Pope Innocent II

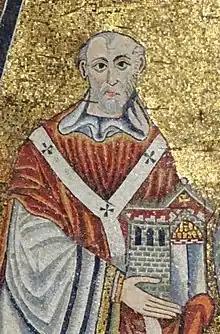
Excerpt from a mosaic in the Roman church Santa Maria in Trastevere, built by Innocent II

Pope Innocent II (died 24 September 1143), born Gregorio Papareschi, was head of the Catholic Church and ruler of the Papal States from 14 February 1130 to his death in 1143. His election as pope was controversial, and the first eight years of his reign were marked by a struggle for recognition against the supporters of Anacletus II. He reached an understanding with King Lothair III of Germany, who supported him against Anacletus, and whom he crowned Holy Roman emperor. Innocent went on to preside over the Second Council of the Lateran.